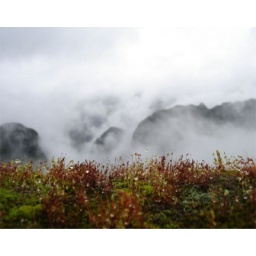
Dew on an Incan wall in Machu Picchu with a background of clouds and the Andes